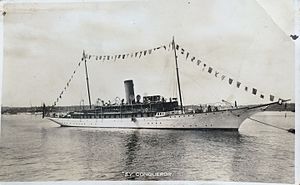
Liste over skibe bygget hos John I. Thornycroft & Company, Woolston / Skibene
Denne liste omfatter skibe, der blev bygget af John I. Thornycroft & Company på værftet i Woolston ved Southampton i England. I 1966 fusionerede firmaet med Vosper & Company. Det sammensluttede selskab fortsatte produktionen i Woolston, og skibe bygget efter 1966 er ikke med på listen.